Ahu Akivi

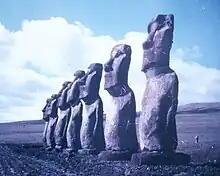
Closer view of Ahu Akivi statues

The architectural features of an Ahu platform were discerned by archaeologists, depending on its length under five categories. These are: A central platform of varying length; platform made of crude masonry in its rear wall or with fine masonry in the rear wall; with or without wings; with one or more statues; a red scoria top knot (headgear), ramp, a crematoriums plaza pavement, crafted front retaining wall, a cornice made of red scoria. In the case of the Ahu Akivi all these features have been noted except that the rear part of the platform is made of crude masonry wall. Another feature of the foundation of the platform is that the stones used to make it are not from the island but were brought as ballast in the 19th century in a ship.